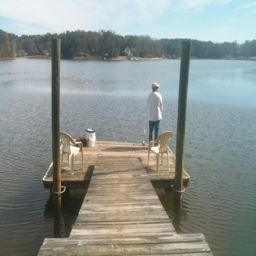
person got to fish every day from our own personal dock at our cottage .